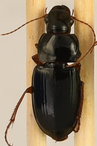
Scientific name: Harpalus paratus
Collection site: North Sterling NEON (STER), plot STER_033